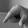
ASL letter: Q